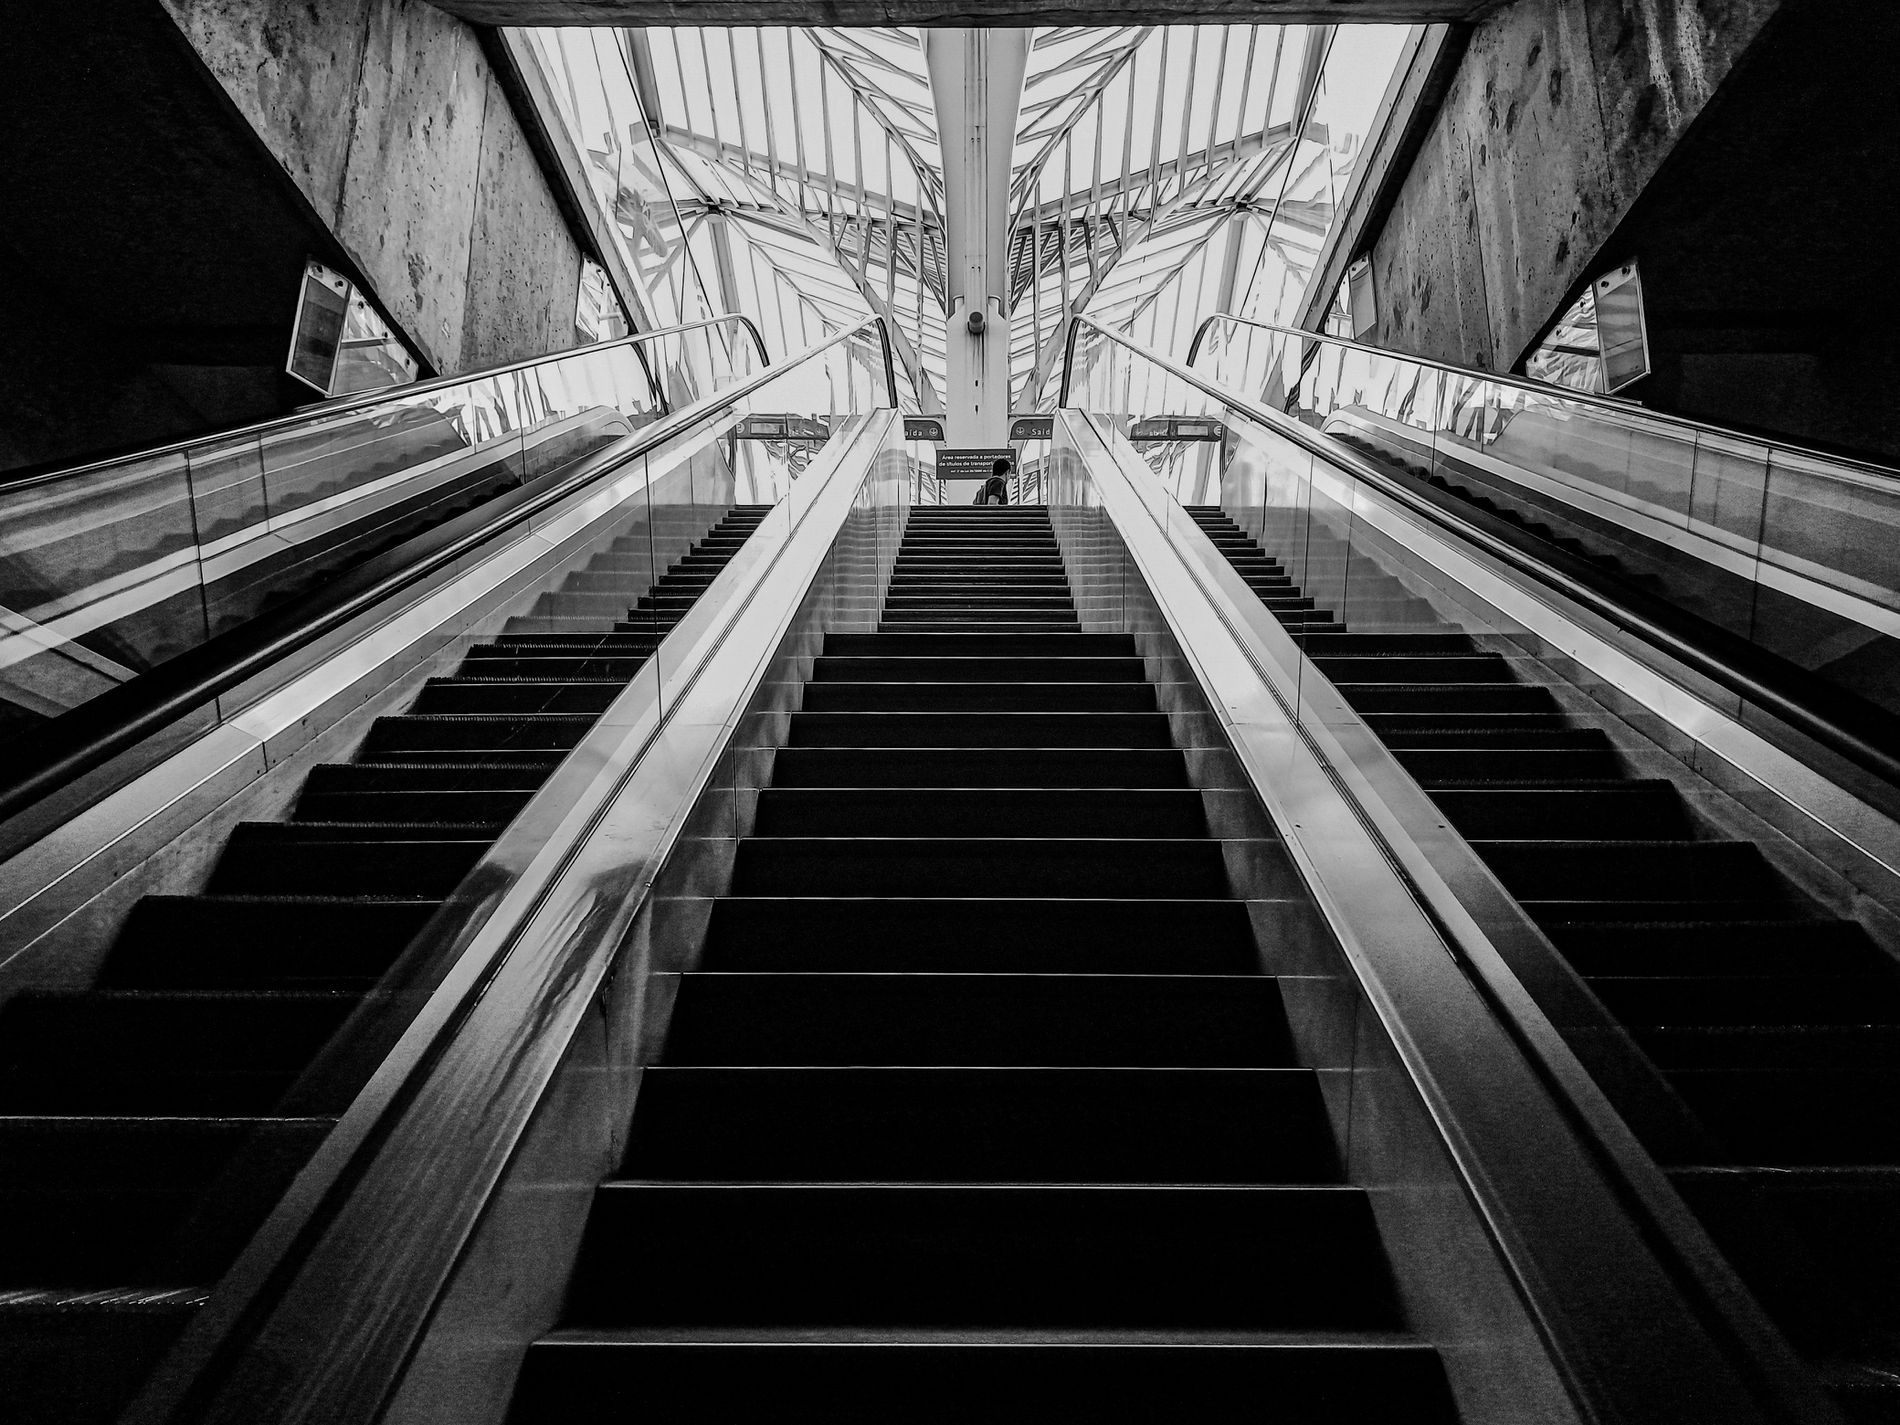
A stunning geometric design
A perspective from below showing adjacent fixed stairs alongside an escalator ascending towards a ceiling with a complex metallic geometric design
The black and white image shows two types of stairs fixed steps ascending on either side and moving escalators Above a ceiling with a complex metallic design allows light to pass through highlighting the repetitive lines and metallic edges of the stairs
Labels: Architecture, Building, Handrail, House, Housing, Staircase, Person, Railing, Terminal, Window, Railway, Train, Train Station, Transportation, Vehicle, Glass ceiling, wall, Glass Ceiling, escalator, sky
Camera: TCL 5028D_EEA
Aperture: F1.8
Exposure: 1/610 sec
ISO: 112
Focal length: 3.6 mm